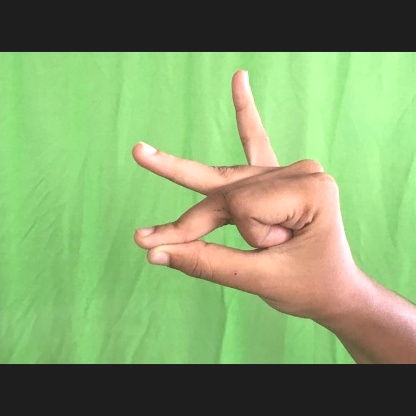
Mudra: Bramaram